Lucien Olivier

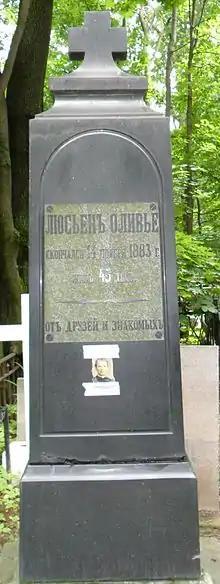
Olivier's tomb in Moscow

Lucien Olivier (1838 – ) was a Russian chef of Belgian and French descent. He was the owner of the Hermitage Restaurant in the center of Moscow. The creation of Olivier salad is usually attributed to him.